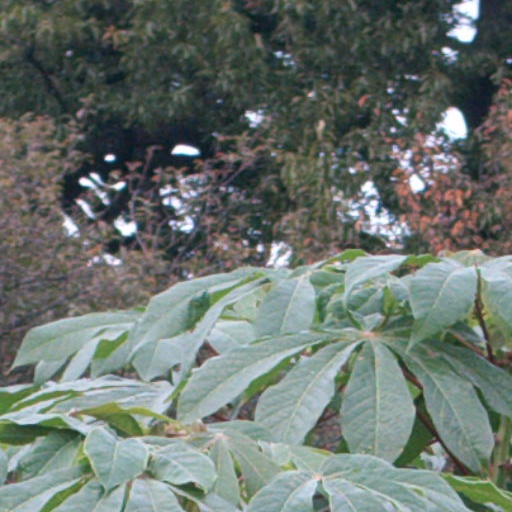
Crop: cassava